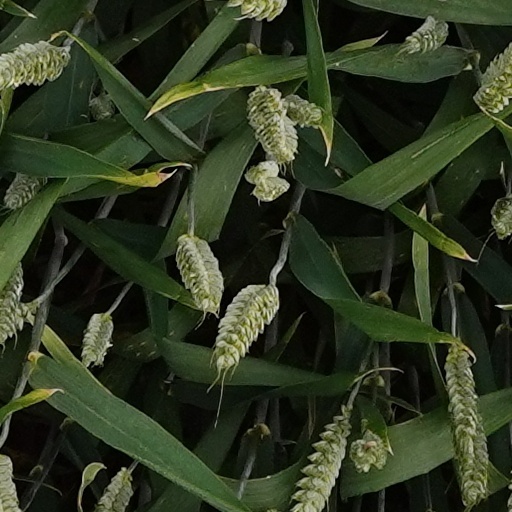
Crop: wheat